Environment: real
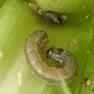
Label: fall_armyworm